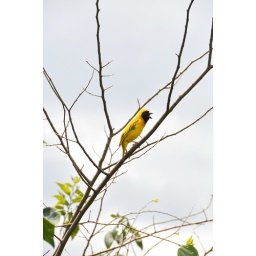
A South African weaver bird calls out in between nest building in The Cradle of Humankind, South Africa